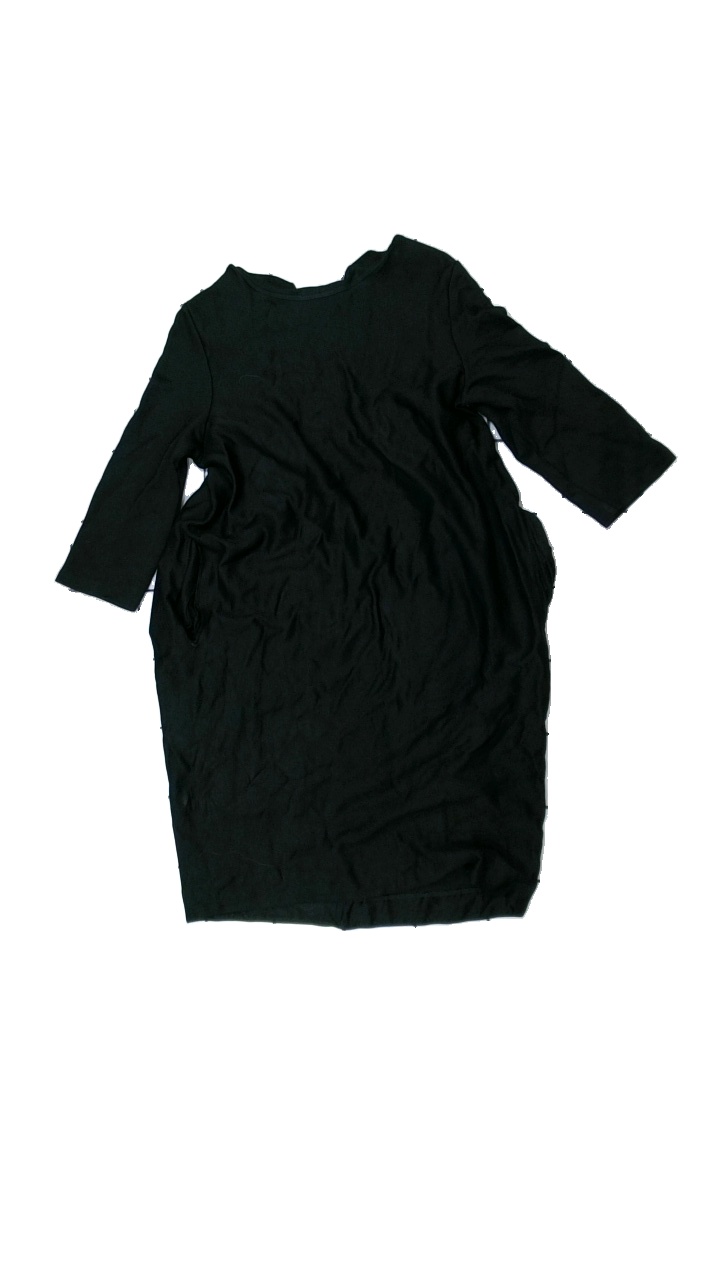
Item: Dress (Ladies)
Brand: Cos
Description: Black dress with pockets
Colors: Black
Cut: Regular, C-collar
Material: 100% Viscose
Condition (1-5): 3
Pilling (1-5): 4
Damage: hole
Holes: Minor
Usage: Recycle
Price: <50